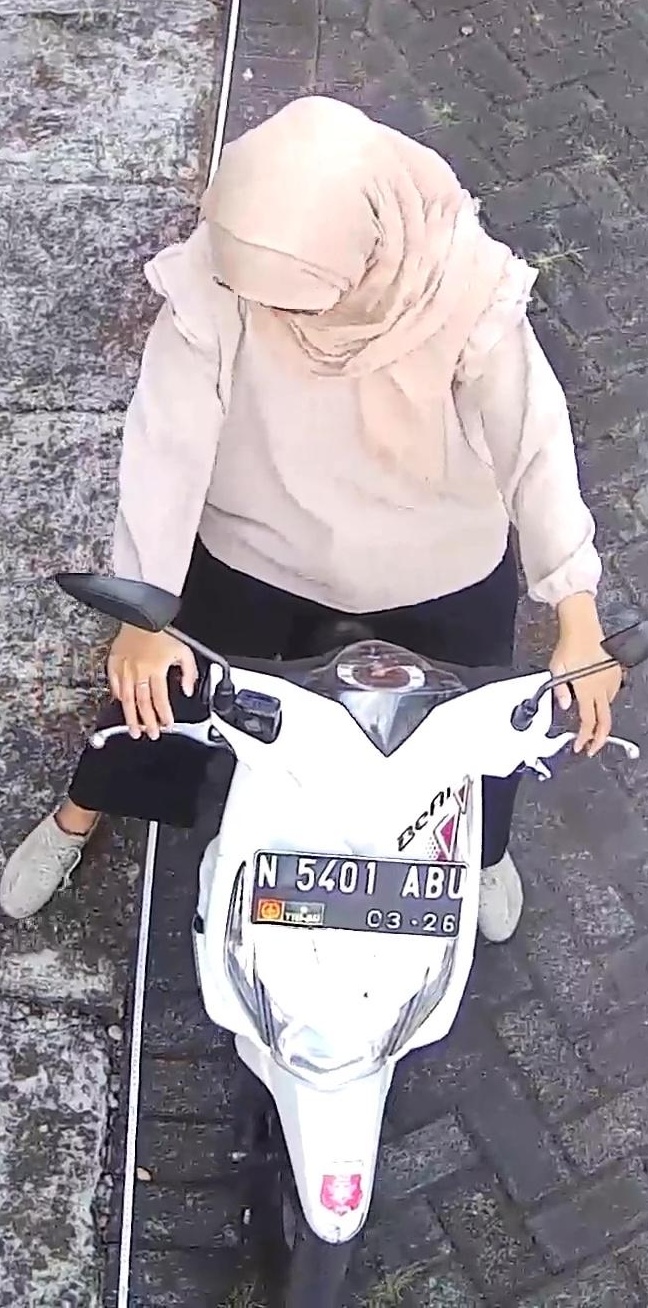
person-with-helmet: 0
person-without-helmet: 1